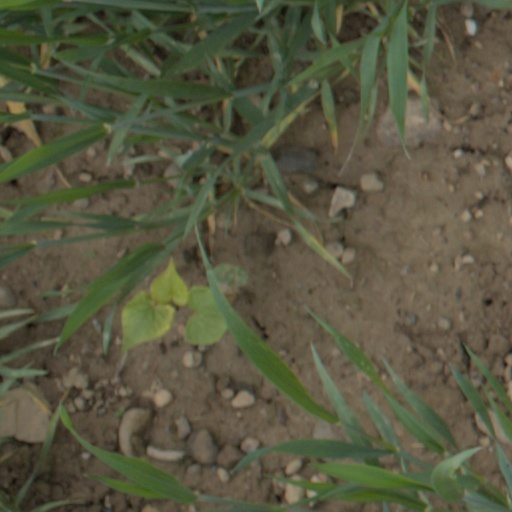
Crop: wheat